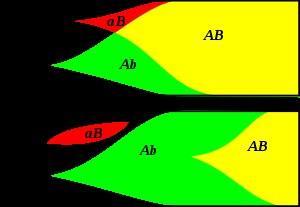
En génétique évolutive, l'interférence clonale est un phénomène caractérisant la reproduction asexuée d'un organisme. Il correspond à l'apparition simultanée dans une population de deux mutations bénéfiques. La reproduction de l'espèce considérée étant asexuée, il n'existe pas de croisements entre les individus qui la composent. L'une de ces mutations sera donc forcément perdue au cours de l'évolution, bien qu'elle soit bénéfique. En effet, la pression sélective sera à l'origine d'une compétition entre les porteurs de chaque mutation, et l'un finira par être avantagé au détriment de l'autre. Il deviendra majoritaire dans la population et l'autre sera éliminé. Pour coexister dans la population avec l'autre allèle bénéfique, une mutation positive doit apparaître chez un individu possédant déjà le premier allèle, c'est-à-dire un descendant du premier.